Chaim Weizmann

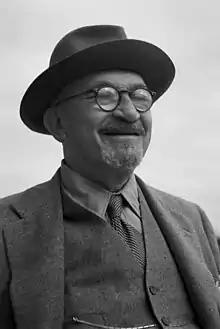
Weizmann in 1949

Chaim Azriel Weizmann (27 November 1874 – 9 November 1952) was a Russian-born Israeli statesman, biochemist, and Zionist leader who served as president of the Zionist Organization and later as the first president of Israel. He was elected on 16 February 1949, and served until his death in 1952. Weizmann was instrumental in obtaining the Balfour Declaration of 1917 and convincing the United States government to recognize the newly formed State of Israel in 1948.